Extraterrestrial vortex

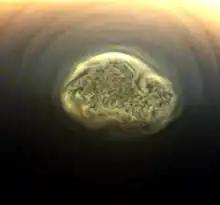
Titan's south polar vortex

Titan is very similar to Earth and is the only known planetary body with a substantial atmosphere and stable bodies of surface liquid that still exist. Titan experiences storms similar to Earth, but instead of water there is methane and ethane liquids on Titan.